Llywelyn ap Gruffydd Fychan

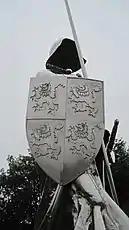
Monument to Llywelyn ap Gruffyd Fychan in Llandovery.

While Llewelyn undoubtedly existed, concrete details of his life are scant (it has been stated that all that is known of him is "his name, his politics and his alcohol consumption"). However, his name and ancestry may be recorded in later genealogies. His father Gruffydd Fychan (described as "lord of Caeo and Cilycwm") was recorded as holding the constableship of Caeo in 1359 for the sum of £8 per annum; Gruffydd's wife (and therefore Llewelyn's mother) was said to have been Jonnett, daughter of Gruffydd ap Llewelyn Foethus of Dryslwyn Castle.